Ben Hur (automobile)

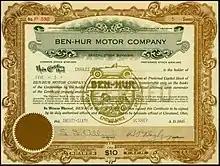
Share of the Ben-Hur Motor Company, issued 26. October 1916

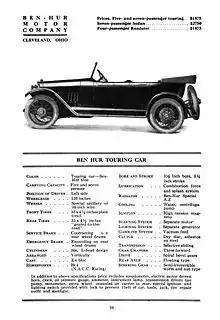
The Ben Hur Touring Car from McClure's Automobile Yearbook 1917–18.

The Ben-Hur Motor Company was incorporated in 1916 in the state of Delaware, with the cars being built by L. L. Allyn in Willoughby, Ohio.